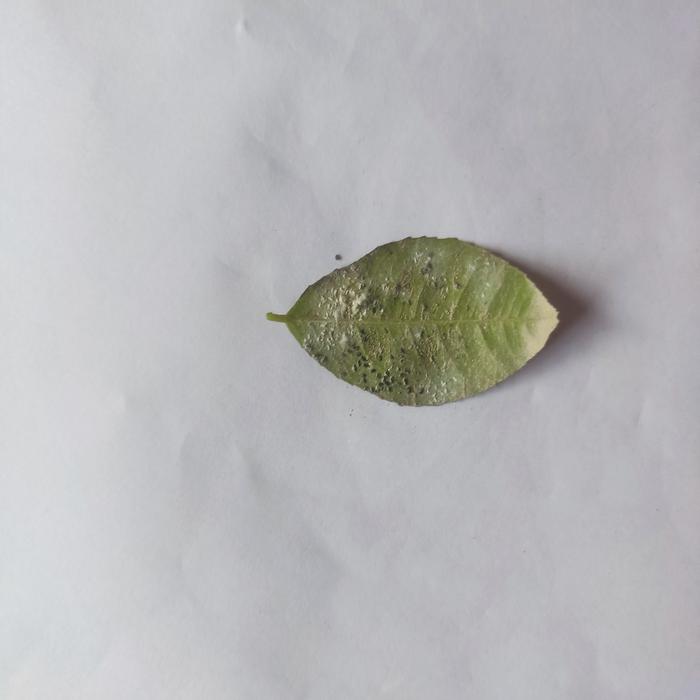
Crop: Lemon
Leaf condition: Sooty_Mold